Sky position (RA, Dec in degrees): 218.652, 2.9
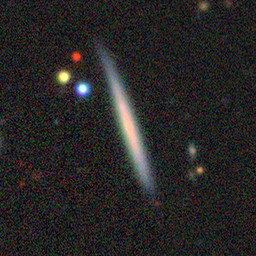
Galaxy morphology: Edge-on Galaxies without Bulge